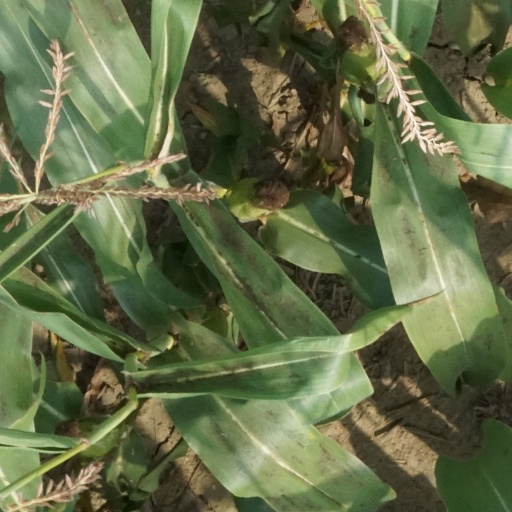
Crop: maize; corn